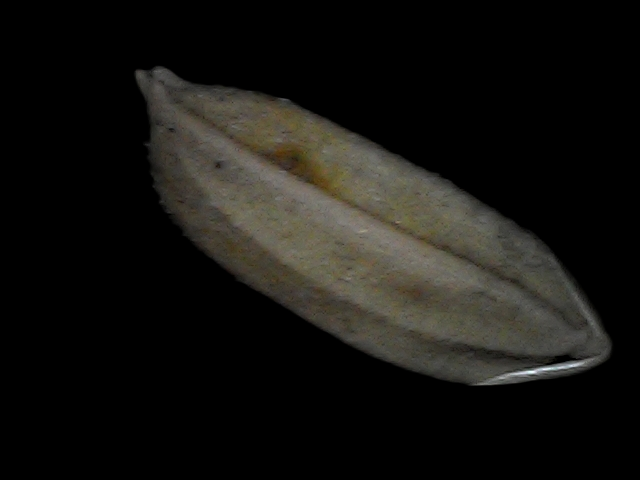
Rice variety: Bd72